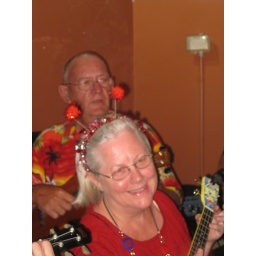
Suzie's little red balls keep getting in the way of a good photo!